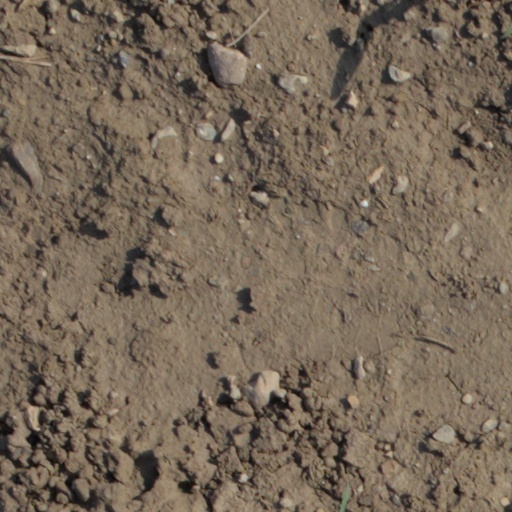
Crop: wheat